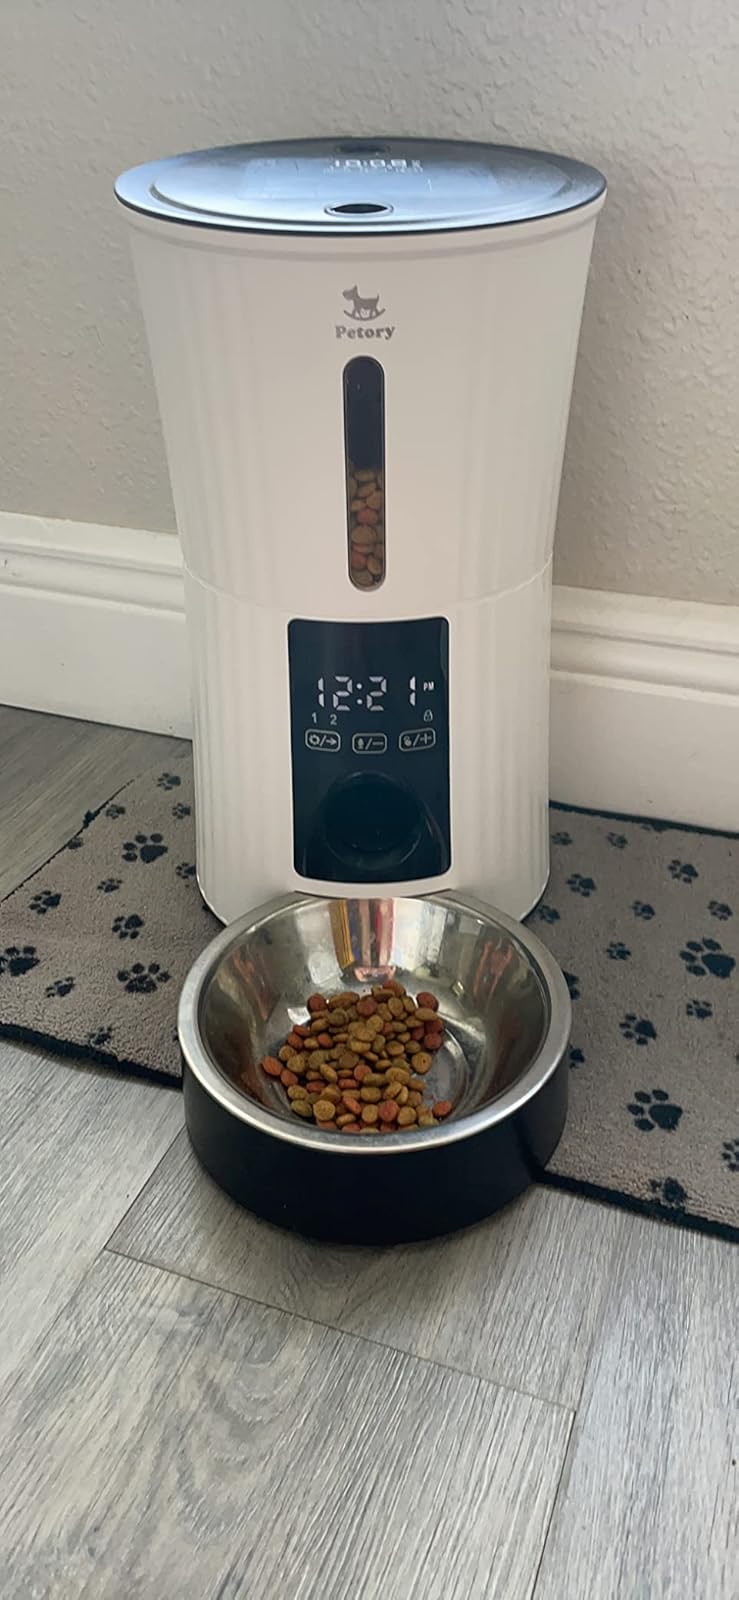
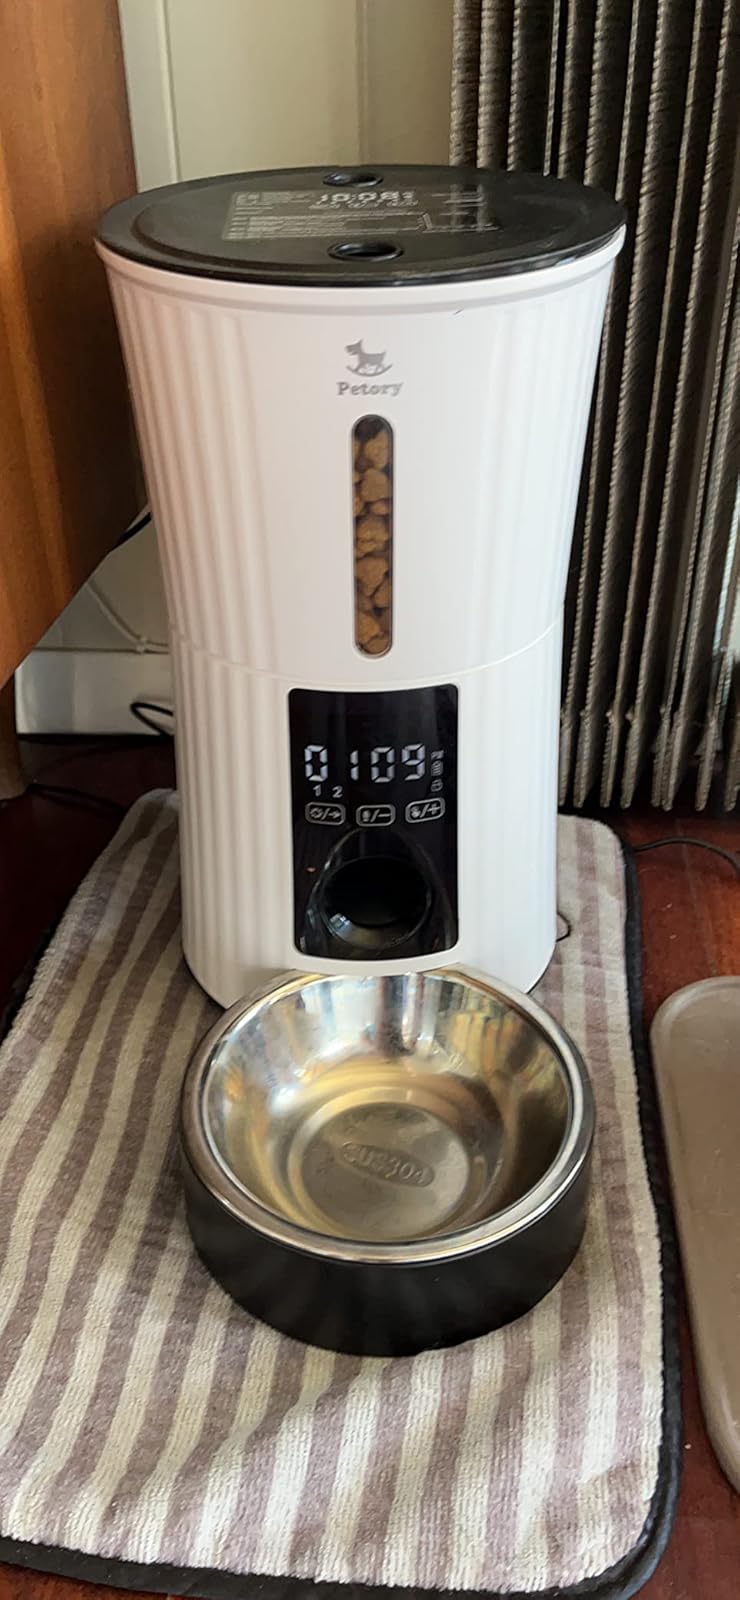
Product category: items_feeder
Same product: yes